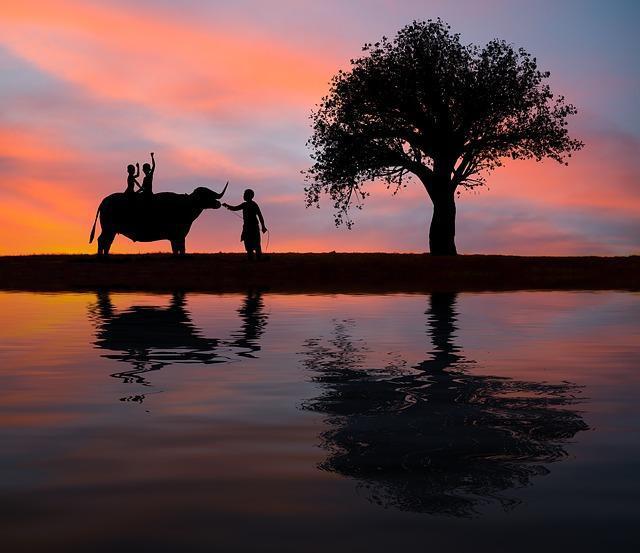
elephant